Ottoman Caliphate

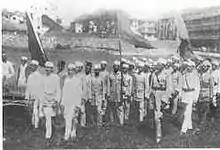
Khilafat activists leading a procession

A decisive point in the weakening of the Ottoman Empire as a world power was the Young Turk Revolution of 1908, which established a constitutional government under the Committee of Union and Progress (CUP). Even though Abdul Hamid remained both sultan and caliph, and Constantinople remained the symbolic political center of Muslims, the new government was committed to Turkish nationalism rather than Pan-Islamism. The CUP realized that the cliphate as an office had great international prestige and potential power in gaining support from Muslims abroad and thus sought to preserve the institution. At the same time, the office of caliph was weakened in domestic politics in order to strengthen the constitutional system.